Zabłocie, Silesian Voivodeship

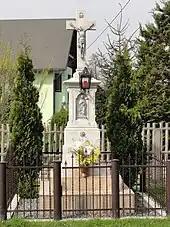
Old wayside cross

The area became part of the emerging Polish state in the 10th century, and after its fragmentation into smaller duchies it formed part of the duchies of Silesia, Opole and Racibórz and Cieszyn, remaining under the rule of the Piast dynasty. The village was first mentioned in 1486. It was later mentioned as "Zablaty" (1504), "Zablatie" (1515), "Zablati" (1621) and so on. Politically the village belonged then to the Duchy of Cieszyn, which by then became a fee of the Kingdom of Bohemia, which after 1526 became part of the Habsburg monarchy.